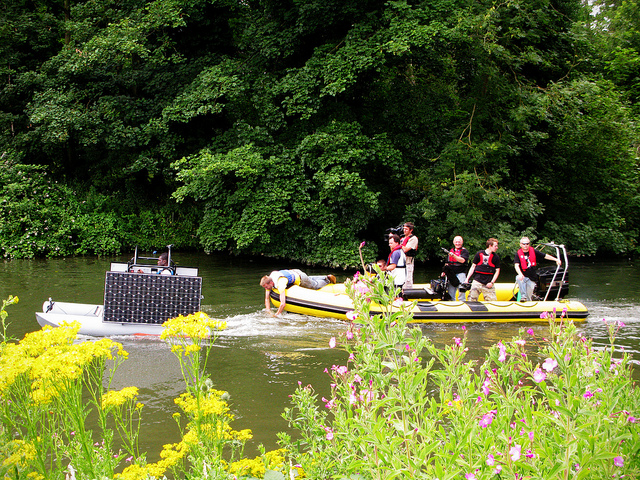
Six men on a hoover boat in water